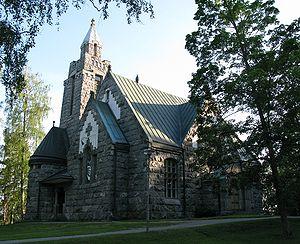
L'église de Karuna est bâtie en pierre et est située au village de Karuna, sur la commune de Sauvo, dans la région de Finlande du Sud-Ouest en Finlande.
Josef Daniel Stenbäck est un architecte et ingénieur finlandais. Il a conçu 35 églises en Finlande et en Carélie finlandaise. Les églises de Stenbäck sont de Style romantique national et de Style néogothique avec pour certaines des influences Art nouveau.
Cet article recense les églises évangéliques-luthériennes de Finlande.